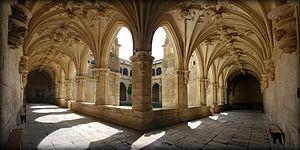
Plateresque cloître du monastère de Saint Zoilo à Carrión de los Condes (Palencia, Castille et León). Italiano: Plateresco chiostro del monastero di San Zoilo Carrión de los Condes (Palencia, Castiglia e León).
Carrión de los Condes est une commune d'Espagne de la province de Palencia dans la communauté autonome de Castille-et-León. Elle fait partie de la comarque naturelle de Tierra de Campos. Carrión de los Condes est aussi le chef-lieu de la commune.